Lexus ES

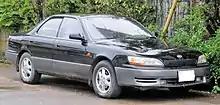
Toyota Windom 3.0G (Japan)

Completely redesigned and now sharing design features with the XV10 series Toyota Windom and styling cues with the LS 400, the model was renamed the ES 300 to reflect the half-liter increase in engine displacement to 3.0-liters. The second generation ES was significantly larger and more curvaceous than its predecessor, gaining in length and of width. On the front fascia, the ES gained projector headlamps in a curved housing and a three-slat grille with the Lexus emblem moved above on the hood. The side profile featured an invisible B-pillar and frameless-window doors. The rear deck lid featured an integrated spoiler effect similar to the flagship LS 400, improving the ES model's aerodynamics, now rated .